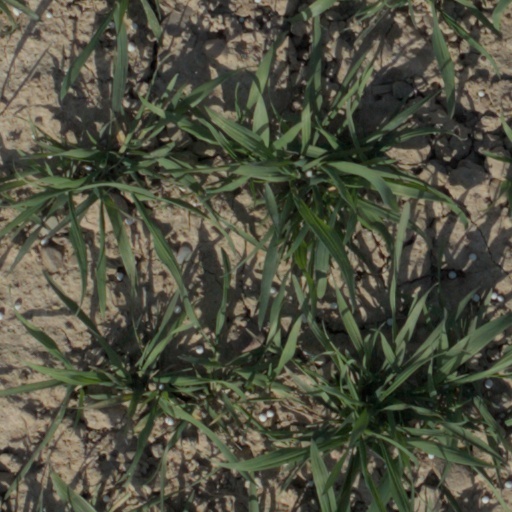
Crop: wheat